Peter Tsou

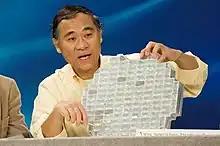
Dr. Peter Tsou, displaying Stardust sample tray during a press conference at Johnson Space Center.

Since 1974, Tsou has been employed at NASA's Jet Propulsion Laboratory (JPL) in Pasadena, CA. Currently, he holds the position of Deputy Principal Investigator for the STARDUST mission, a role he has held since 1994. Tsou has also served as principal investigator for various projects, including the MIR Sample Return Experiment (1994–1997), the Spacehab II Sample Return Experiment, and the Get Away Special Sample Return Experiment (1989–present). He has held several managerial and engineering positions at JPL, including STARDUST proposal manager (1992–1994), instrument definition manager (1984–1990), spacecraft system engineer (1982–1990), task manager for the Low-Cost Solar Array program (1975–1980), and system engineer (1974–1975).